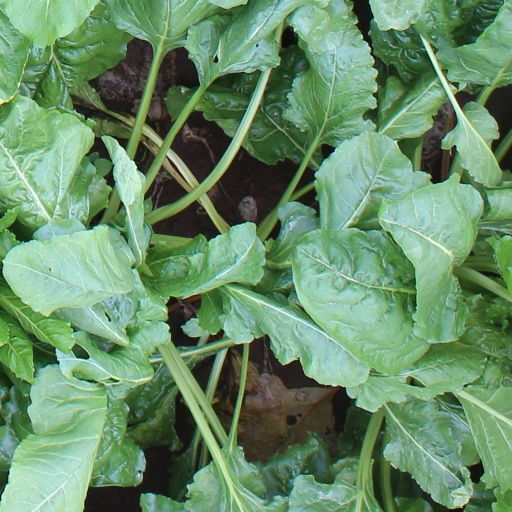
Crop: sugar beet